Question: How are the animals colored?
Tambaya: Yaya launin dabbobin suke?
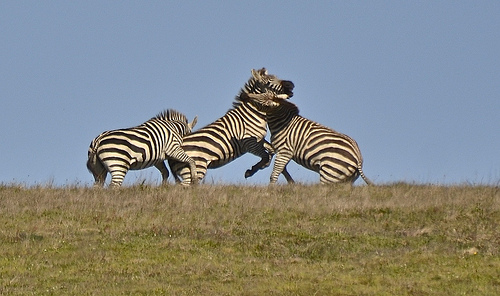
Answer: Black and white.
Amsa: Baƙi da fari.